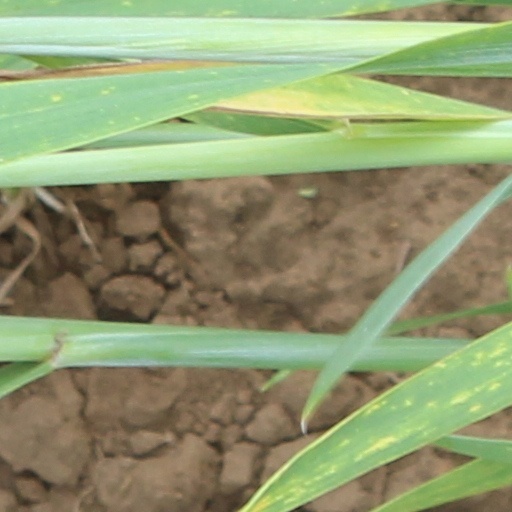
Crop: wheat